USS Upshur (DD-144)

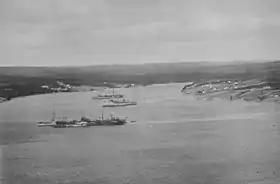
USS "Upshur" at Trepassey Bay in 1919

Assigned to the Pacific Fleet soon thereafter, "Upshur" transited the Panama Canal, bound for San Diego, her base of operations until the spring of the following year. During her time at San Diego, the ship conducted gunnery and torpedo training and local coastal operations. In April 1920, "Upshur" got underway and proceeded via Honolulu, Pearl Harbor, Midway, and Guam to the Far East, arriving at Cavite, in the Philippines, on 20 May. She soon sailed for duty on the lower Yangtze River as part of the Yangtze River Patrol.